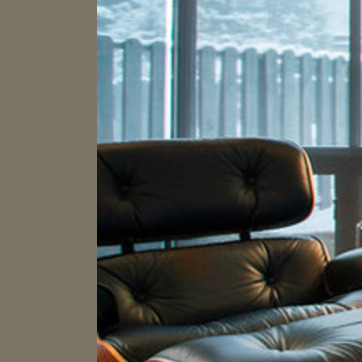
Material: leather